Boston Barracudas

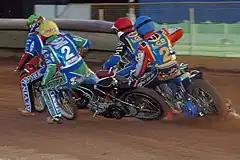
Boston against Oxford in 2007

The Boston Barracudas were founded mid-season in 1970 by promoters Cyril Crane and Gordon Perkins. Planning permission was received to construct a track at the Boston Sports Stadium and the promoters bought the second tier team known as the King's Lynn Starlets from Maurice Littlechild. The Barracudas first home fixture was an inter-counties cup match against Peterborough Panthers on 16 August. The team fulfilled the remaining King's Lynn fixtures and finished the season in 13th place.